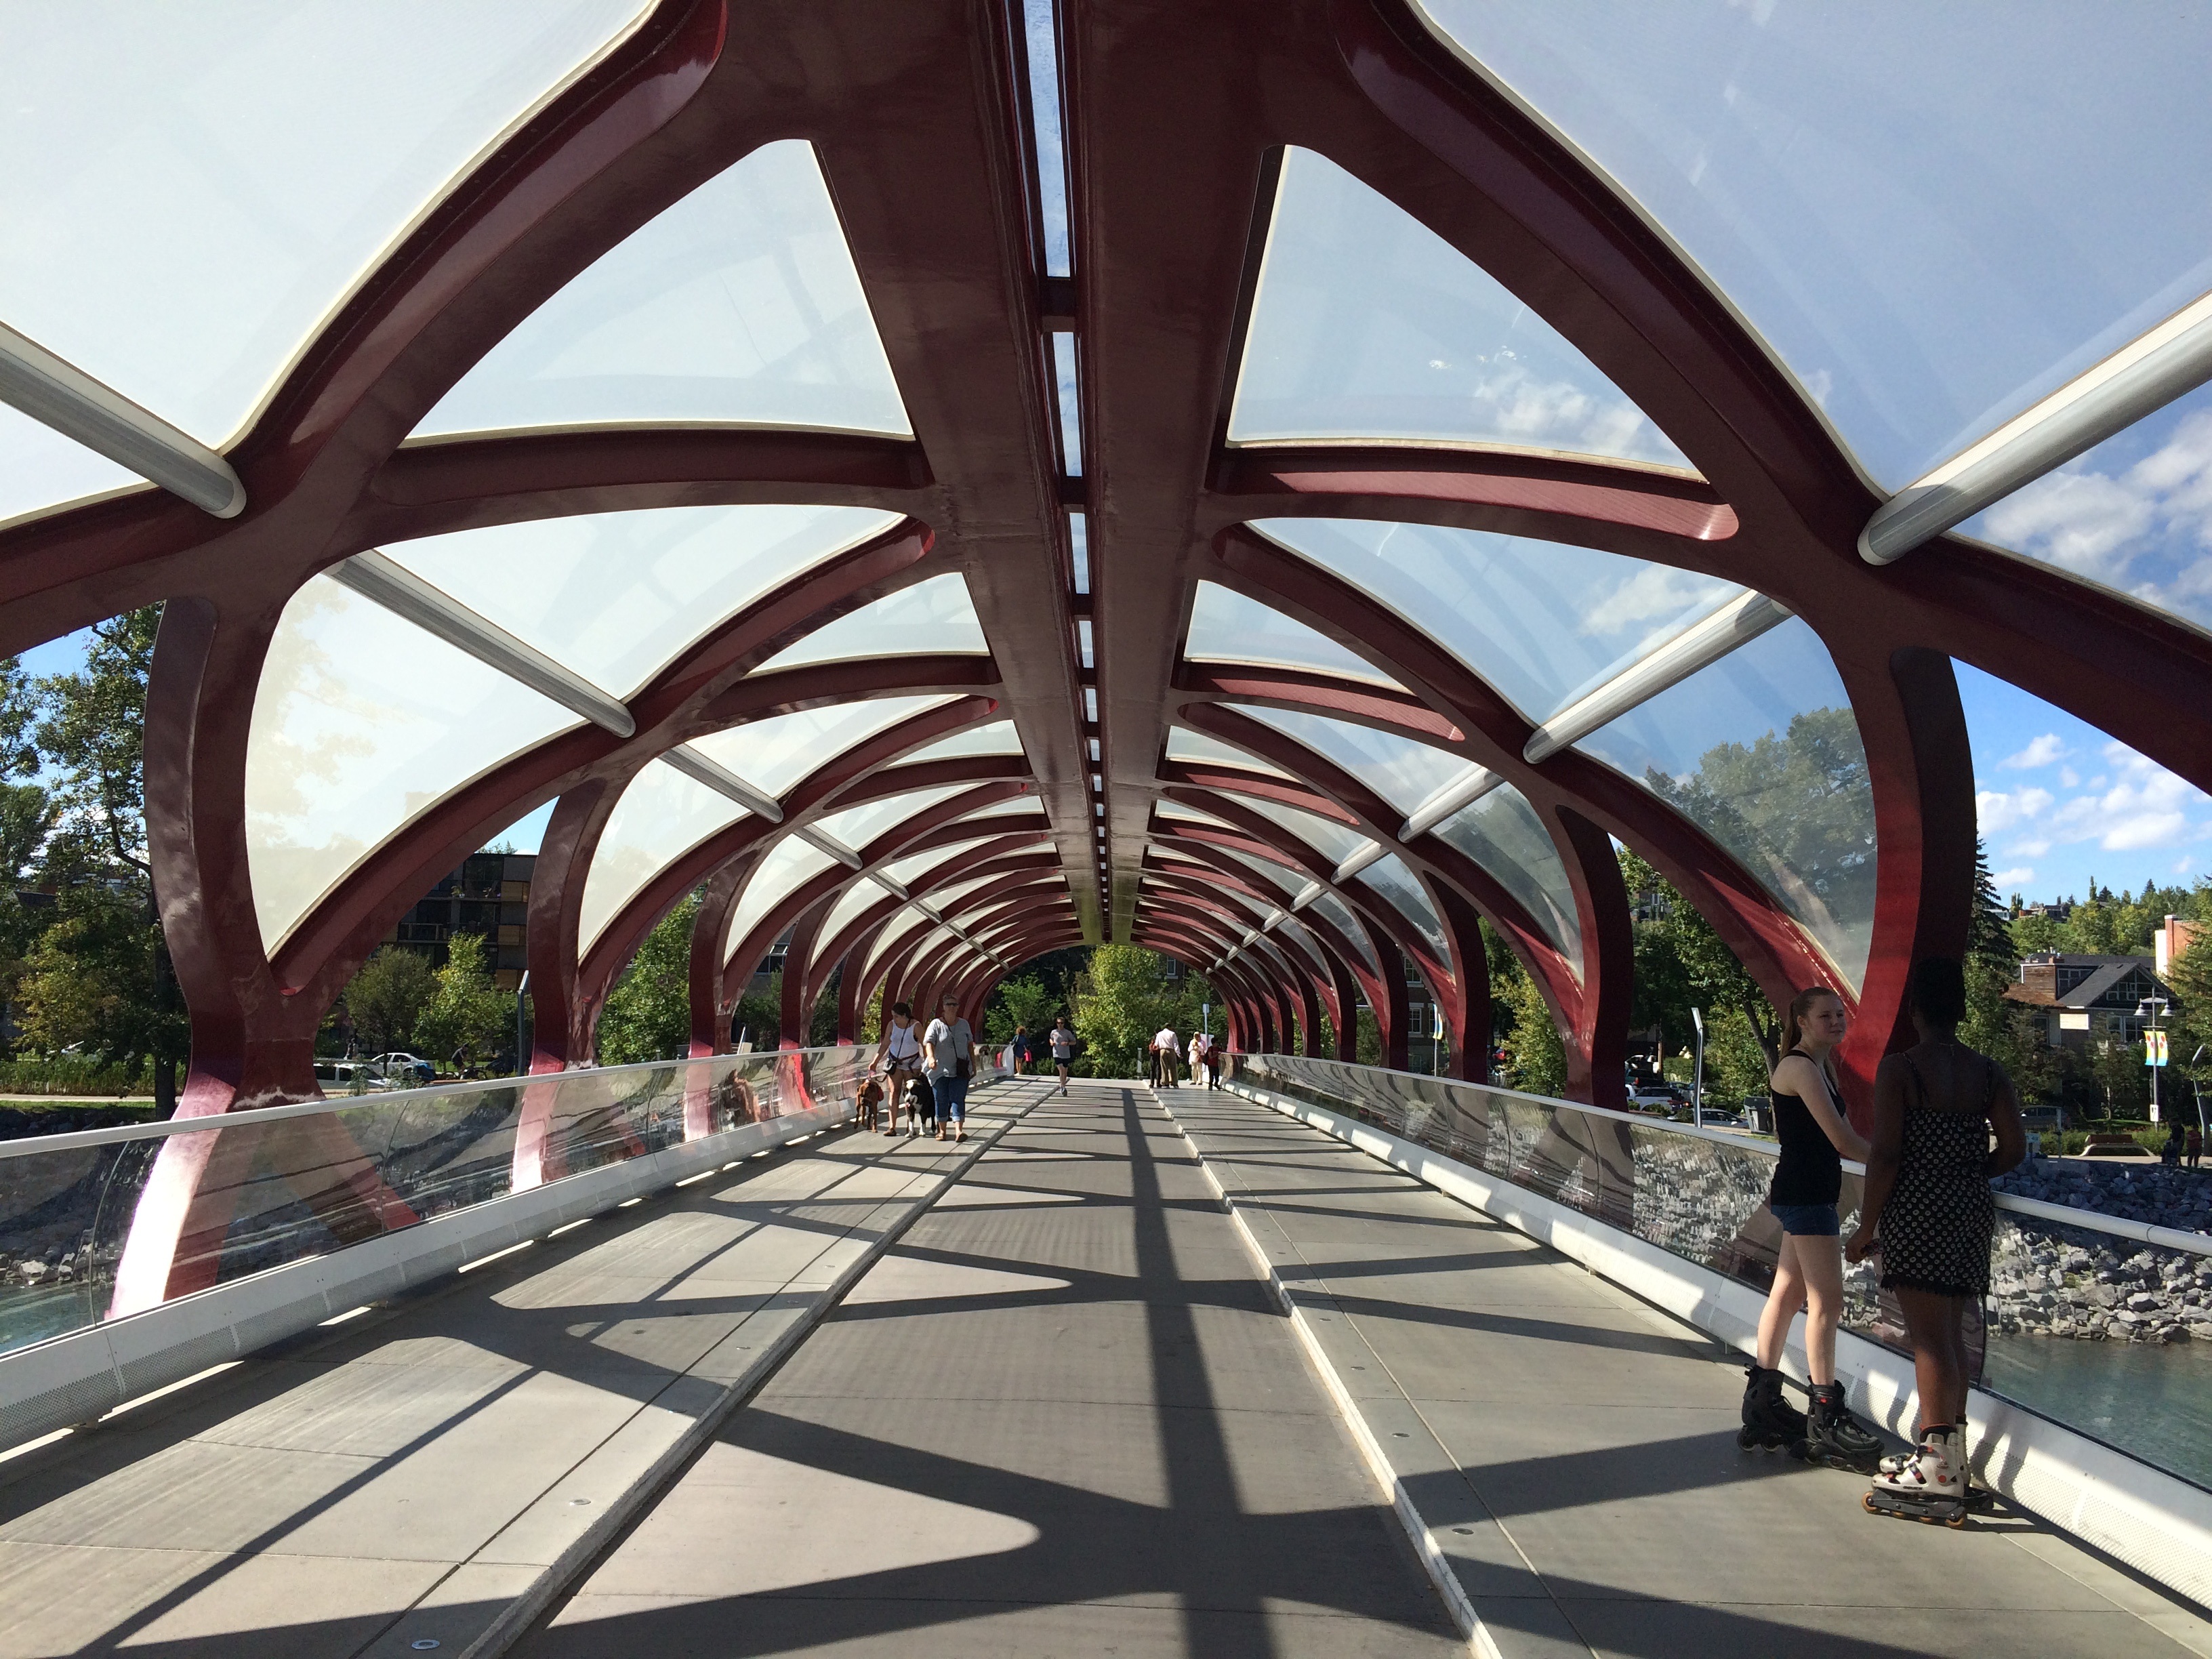
architecture, bridge, walkway, arch, canada, calgary, alberta, skyway